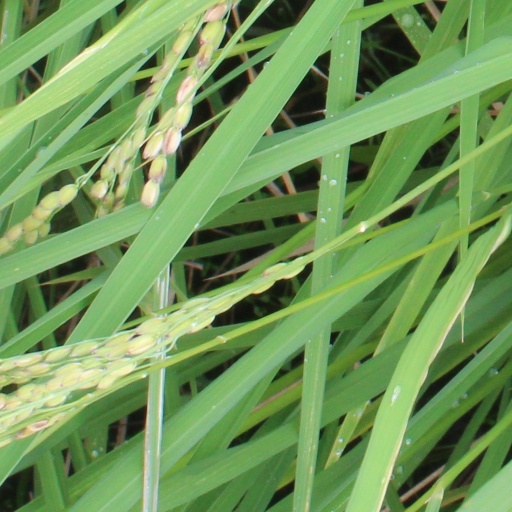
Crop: rice